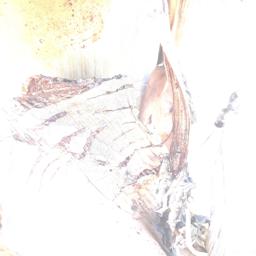
Label: BACTERIAL SOFT ROT